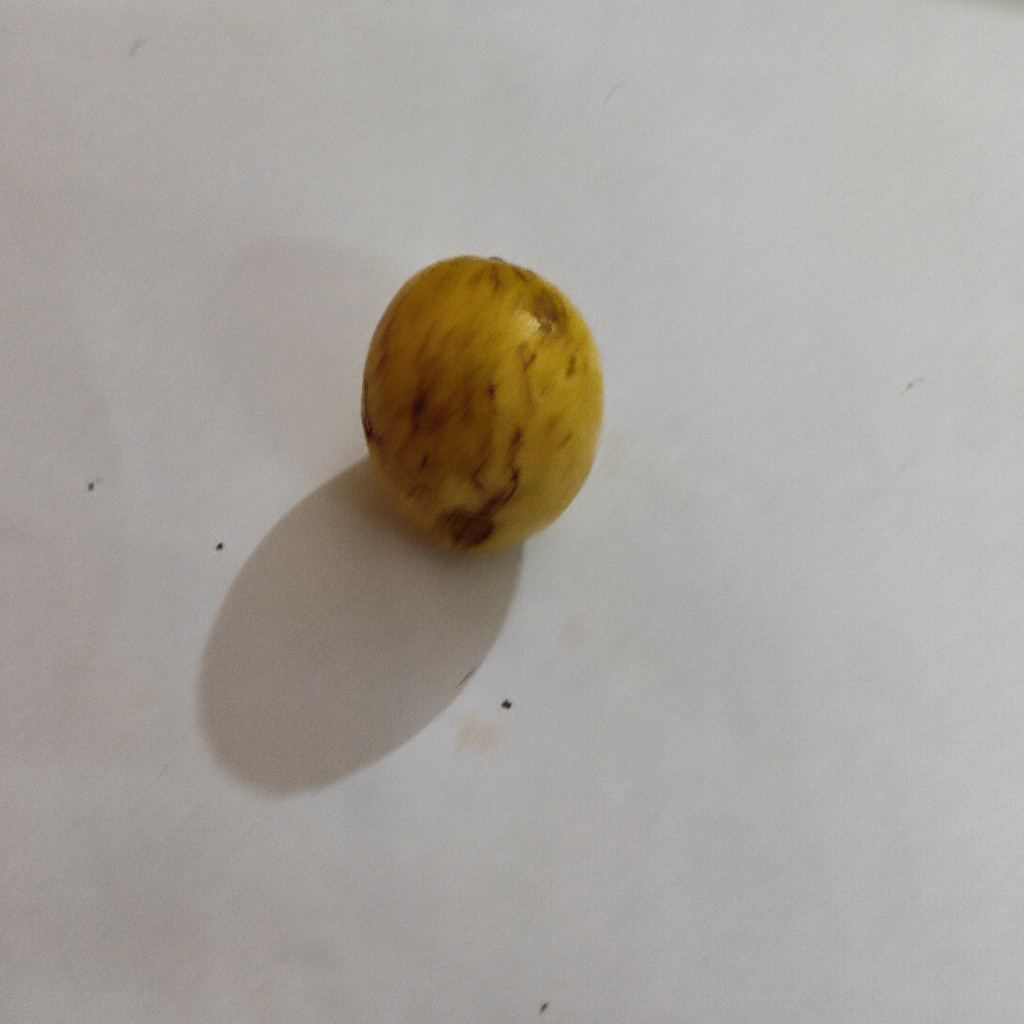
Crop: guava
Quality class: Class_B